Ali Kardor

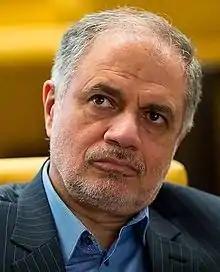

Ali Kardor (born 16 May 1954) is an Iranian oil executive, and the former managing director of the National Iranian Oil Company (NIOC), from 2016 to 2018. Kardor joined NIOC in 1984.